Iowa State Capitol

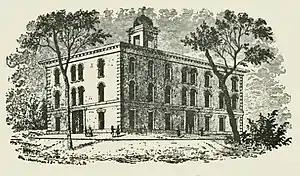

A three-story brick building served as a temporary Capitol and was in use for 30 years, until destroyed by fires: in the meantime, the permanent Capitol was being planned and built.